Cancer Bats

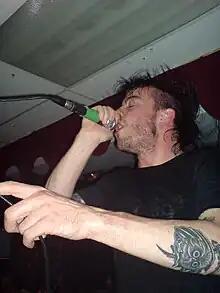
Cormier performing at a Cancer Bats show in Barcelona in June 2008.

The band released their second studio album called "Hail Destroyer" on April 22, 2008. The album features guest vocals by Wade MacNeil of Alexisonfire and Black Lungs, Tim McIlrath of Rise Against and Ben Kowalewicz of Billy Talent. The release was held at the Mod Club in downtown Toronto with Liam Cormier not only singing for Cancer Bats, but also performing drums for Black Lungs. On May 17, 2008, Cancer Bats were put on the cover of "Kerrang!", a publication which gave their album "Hail Destroyer" a KKKKK review (highest possible) as well as a 5k Live review on their headlining UK tour. Cancer Bats were also nominated for 2008 Album of the Year for the 2008 Kerrang! awards.